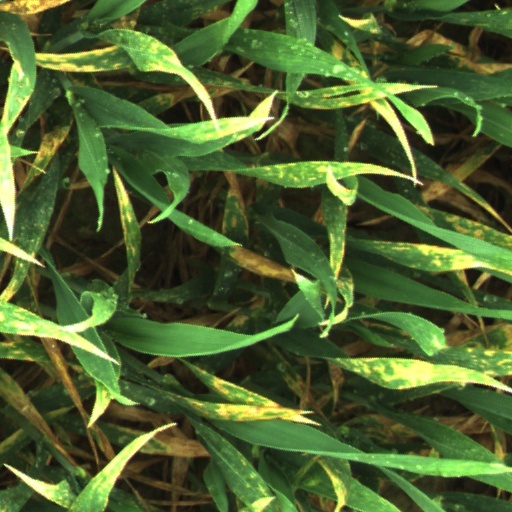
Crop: wheat